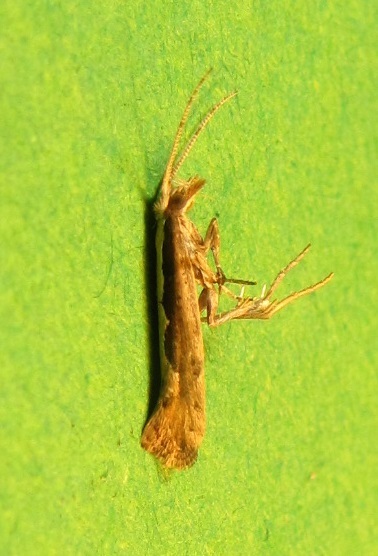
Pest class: diamondback_moth